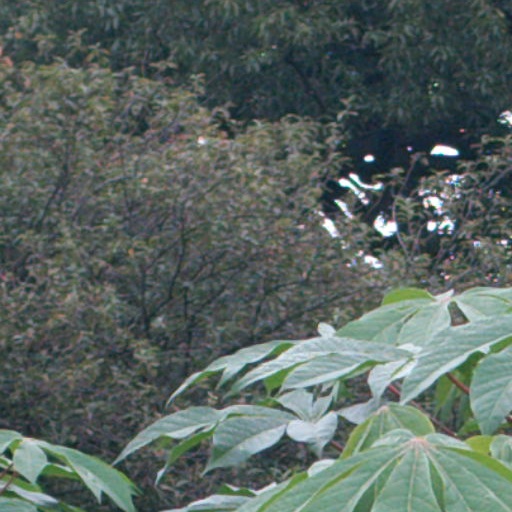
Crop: cassava